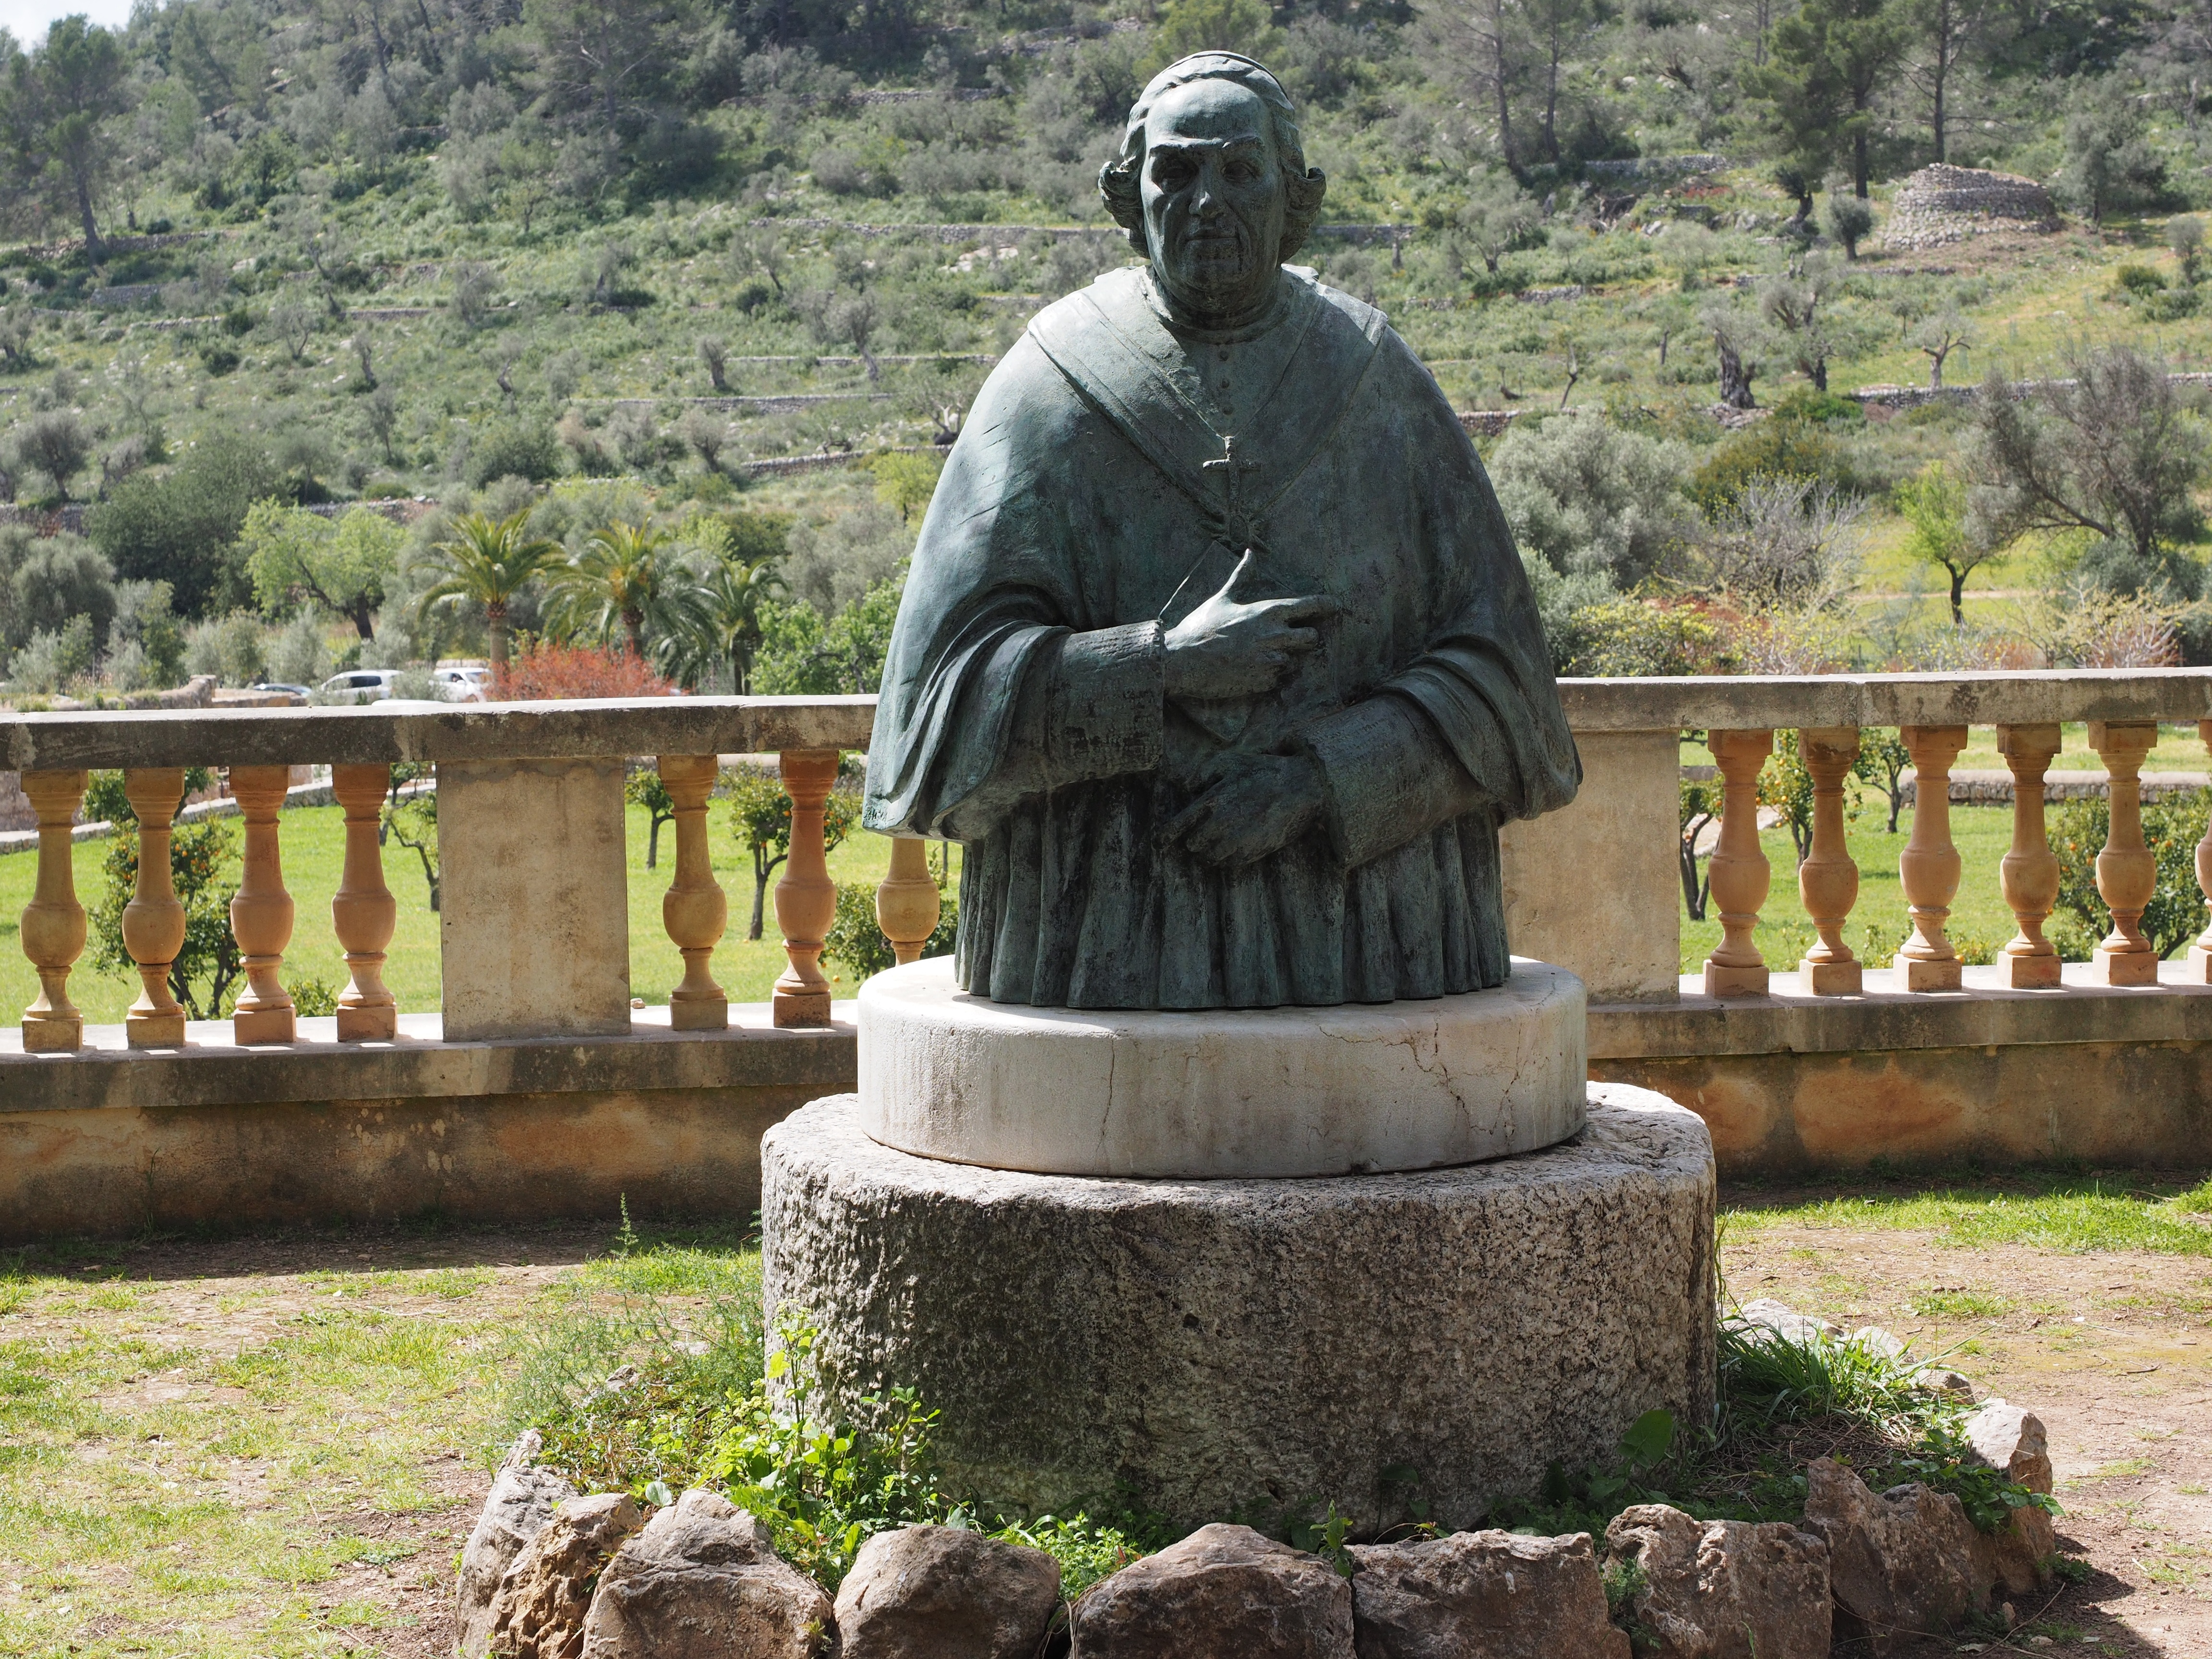
monument, statue, tourism, sculpture, memorial, figure, temple, mallorca, estate, historically, ancient history, estate raixa, raixa, bunyola, antoni despuig